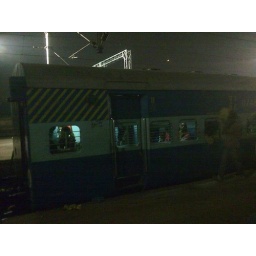
people in Gorakhdham Express as spotted at LKO travelling in the toilets of the General coach